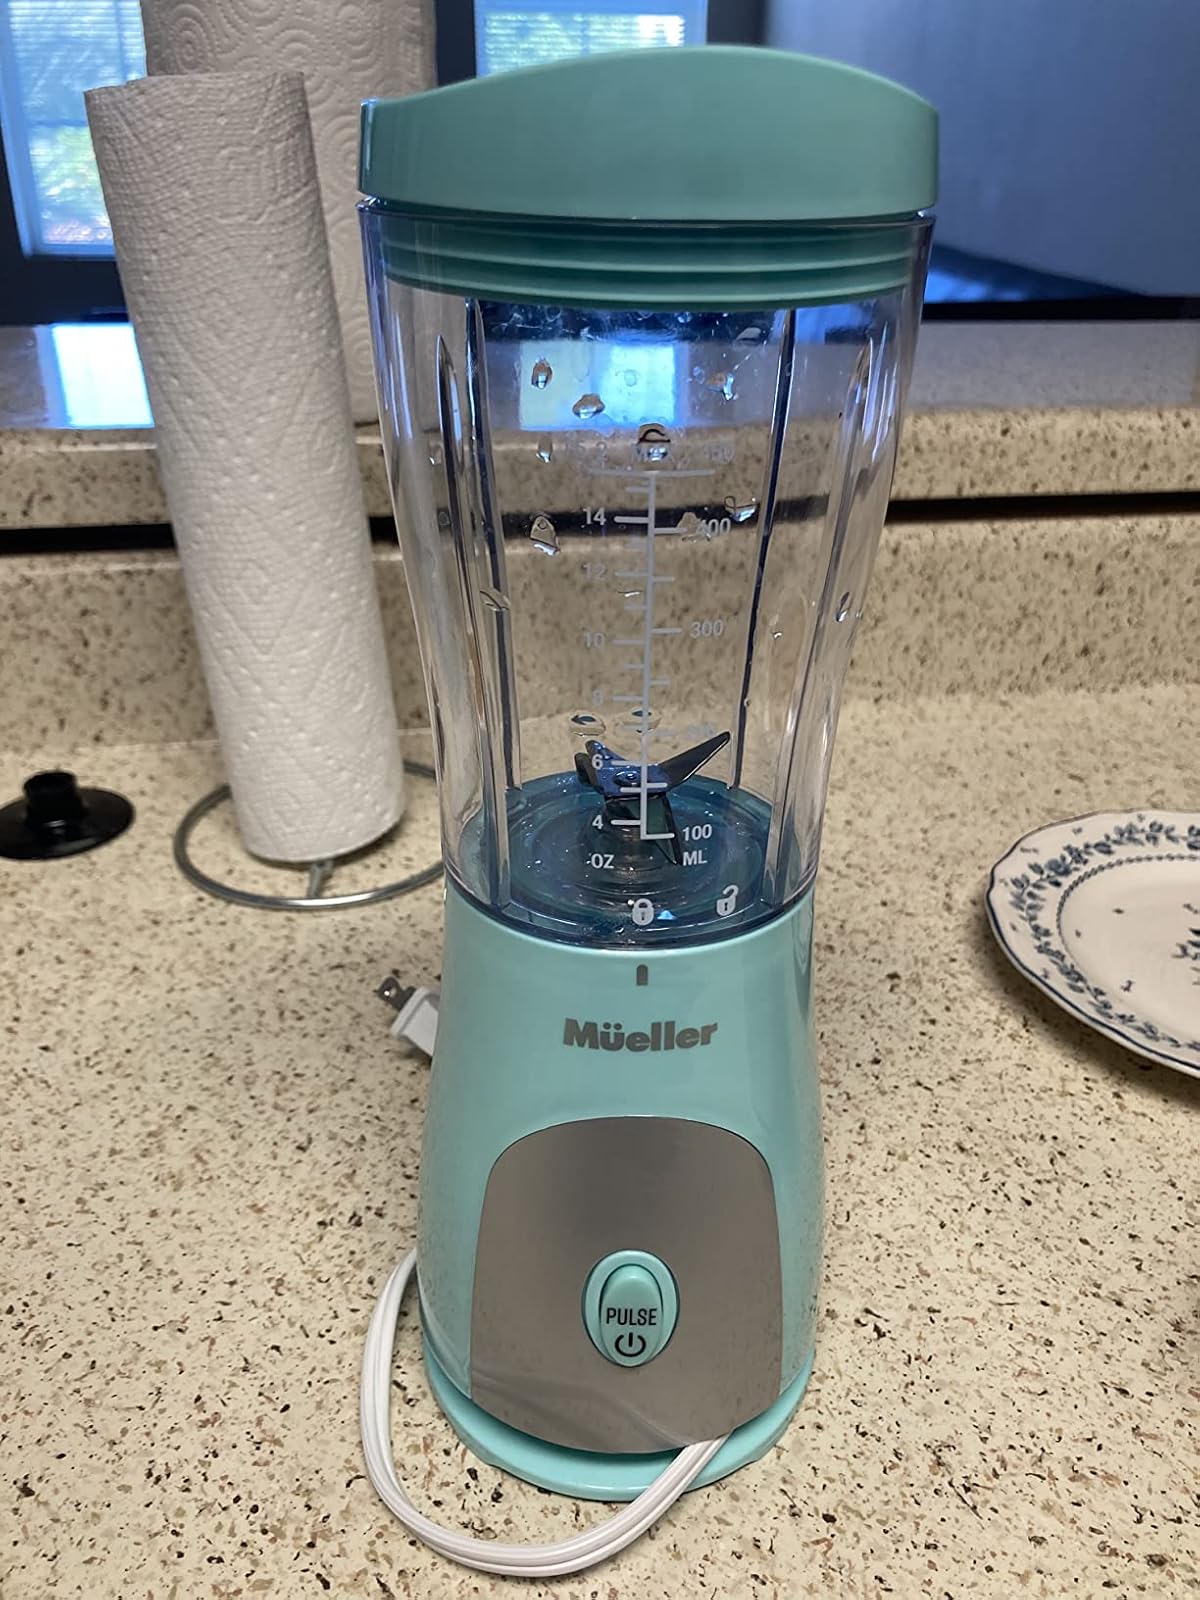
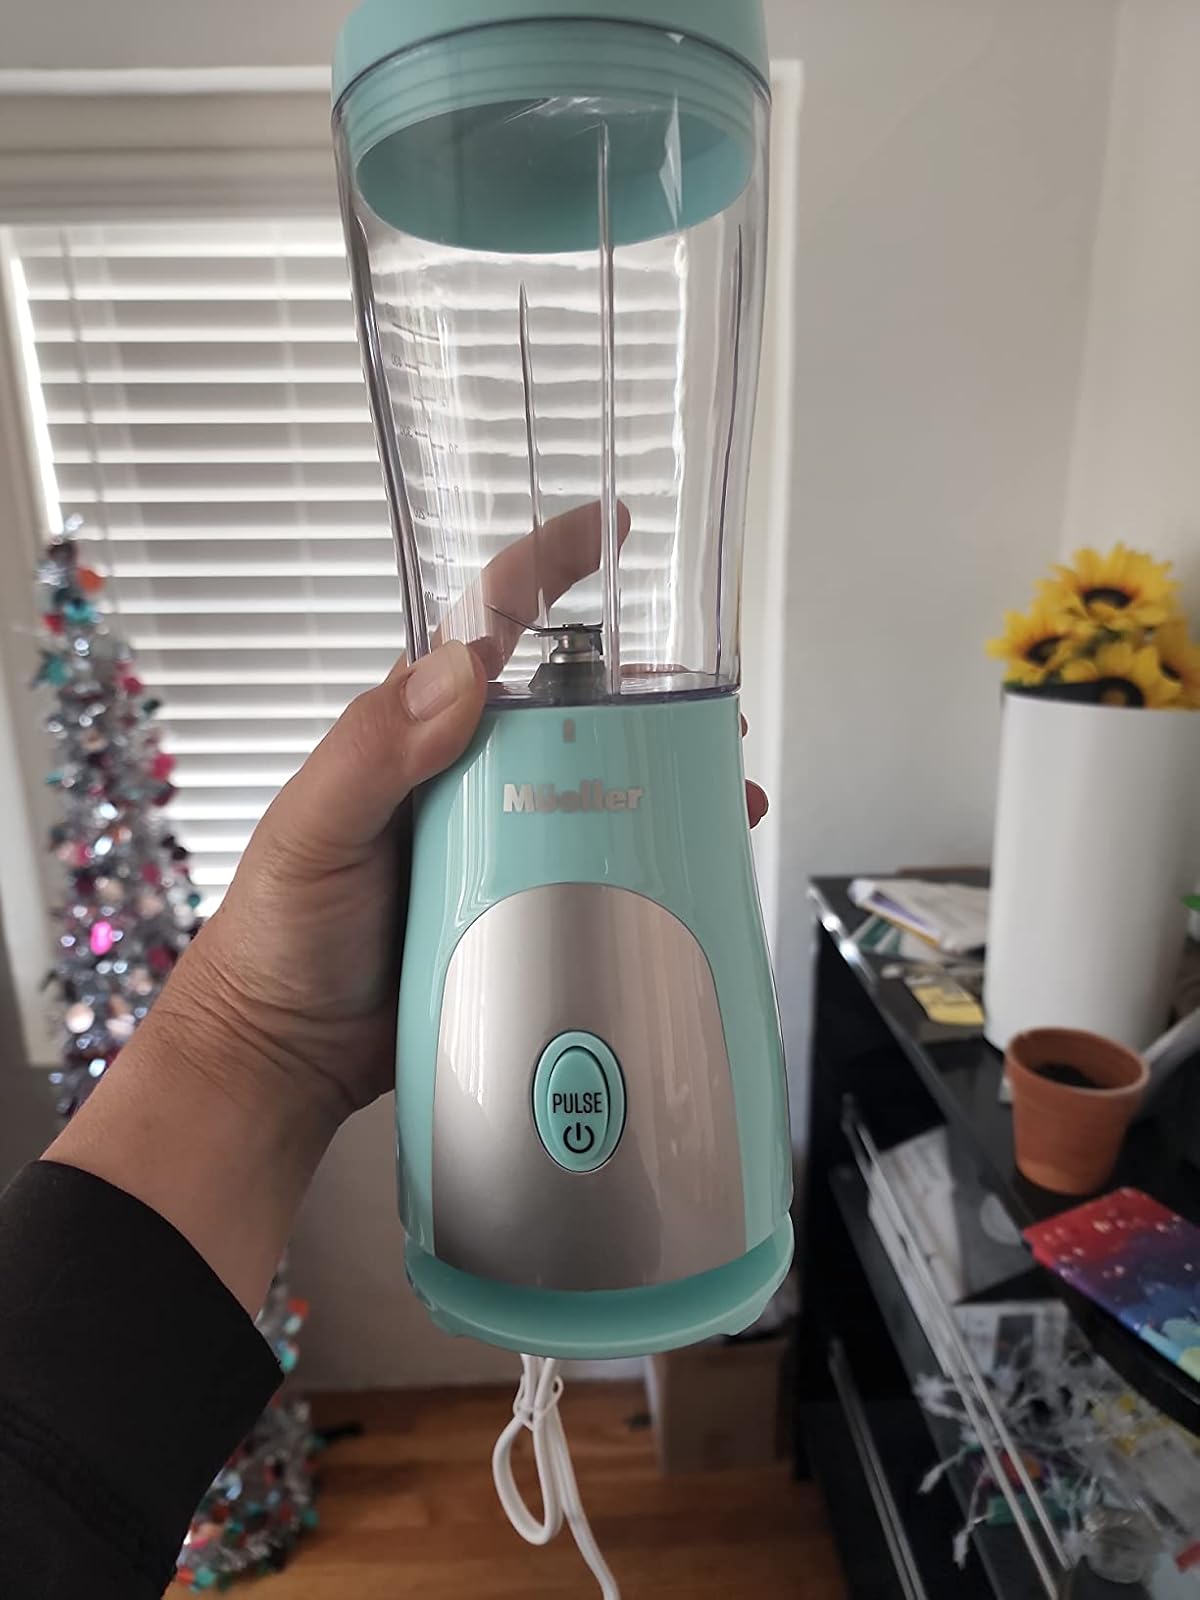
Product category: items_blender
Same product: yes